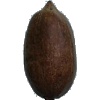
Label: nut_pecan